V-class ferry

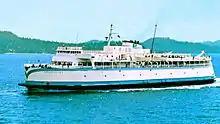
"Queen of Victoria" in 1964, showing how the V-class ferries looked as first built

As originally built, the vessels were of similar designs but with different engines. The ships of the class were built in three batches. The first two ("Queen of Victoria" and "Queen of Vancouver" measured long overall and between perpendiculars with a beam of . They were assessed at . They were powered by twin Paxman diesel engines giving the vessels a maximum speed of . The Paxman engines were cheaper to acquire than the Mirrlees diesels in the preceding "Sidney" class. The first batch had a 106-car capacity and mainly cosmetic differences from the "Sidney" class, though the class was designed with future expansion in mind.